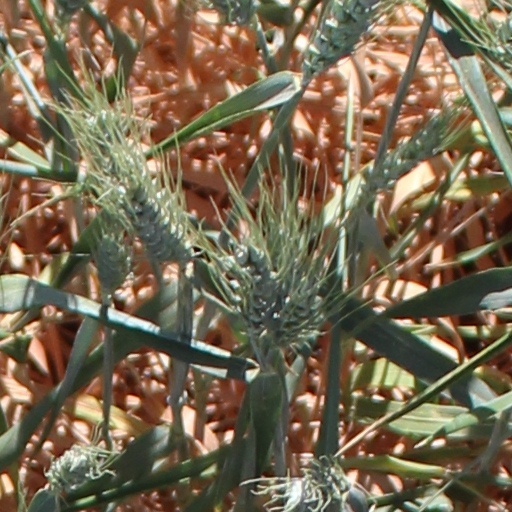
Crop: wheat